The Circle (TV program)

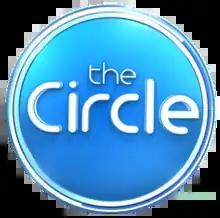

The Circle is an Australian morning talk show that aired on Network Ten from 9 February 2010 to 3 August 2012. The show was presented by Gorgi Coghlan, Yumi Stynes, Chrissie Swan and Denise Drysdale and aired in a daytime slot on Network Ten.